Dowrich

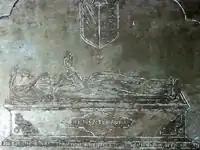
Mary Carew (died 1604), wife of Walter Dowrish, detail from her monumental brass in Sandford Church

Walter Dowrish, eldest son and heir, who married Mary Carew (1550–1604), daughter of Dr. George Carew, Dean of Windsor, third son of Sir Edmund Carew, Baron Carew, of Mohuns Ottery in the parish of Luppitt, Devon, by his wife Catharine Huddesfield, a daughter and co-heiress of Sir William Huddesfield (died 1499) of Shillingford St George in Devon, Attorney General for England and Wales to Kings Edward IV (1461–1483) and Henry VII (1485–1509). Mary's younger brother was George Carew, 1st Earl of Totnes (1555–1629)and her elder brother was Sir Peter Carew (died 1580), who was killed in Ireland. The extravagant monument dated 1589 with effigy of Sir Peter Carew (died 1581) and of his uncle Sir Gawen Carew (died 1585) in Exeter Cathedral includes the following inscription on three sides of the cornice: ""Walter Dowrich of Dowrich Esq., married the only sister of this Sir Peter Carew, Knyght, under figured, elder brother to the Lord Carew of Clopton which Sir Peter Carew, Knyght, was slayne in Ireland"".